T-bucket

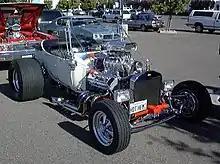
T-bucket with early Chrysler 'hemi' engine. The aluminum radiator (rather than brass), rectangular headlights, and five-spokes (rather than motorcycle wheels) mark this as a later incarnation.

Since the last Model Ts were built in 1927, most modern T-buckets use replica fiberglass bodies. By the 1950s, original steel Model T bodies that had not been completely worn out were becoming increasingly hard to find and in 1957 the first fiberglass T-Bucket body (based on the 1923 version) was introduced by the short-lived Diablo Speed Shop in Northern California. Of the only two or three bodies built by Diablo, one was purchased by Southern California hot rod builder Buzz Pitzen and became the world's first fiberglass T-bucket.